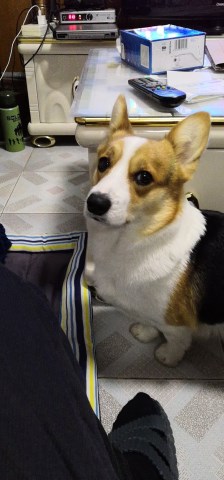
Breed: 2909-n000116-Cardigan